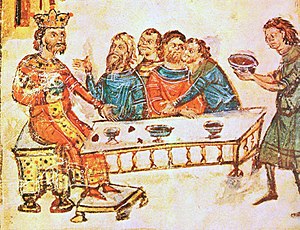
Bulgarien / Historie / Første bulgarske rige
Khan Krum fester med sin adel efter slaget ved Pliska. Hans tjener (yderst højre) bringer en vinfyldt kraniekop lavet ud af Nikeforos 1.'s kranie.
Bulgarien, officielt Republikken Bulgarien, er et land i det sydøstlige Europa. Det grænser op til Rumænien i nord, Serbien og Makedonien i vest, Grækenland og Tyrkiet i syd og Sortehavet i øst. Bulgarien er 110.994 km² stort og dermed Europas 16.-største land.